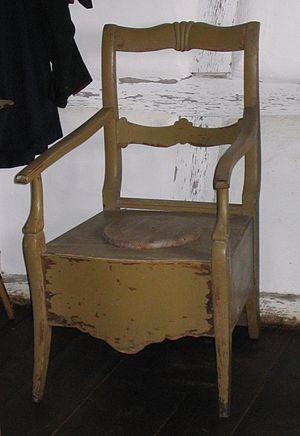
Chaise percée, Freilichtmuseum Neuhausen ob Eck, Allemagne.
Une chaise percée est un siège dans lequel a été aménagée une ouverture, généralement circulaire, afin de l'utiliser comme lieu d'aisance. Il s'agit en quelque sorte de l'association d'une chaise et d'un pot de chambre.